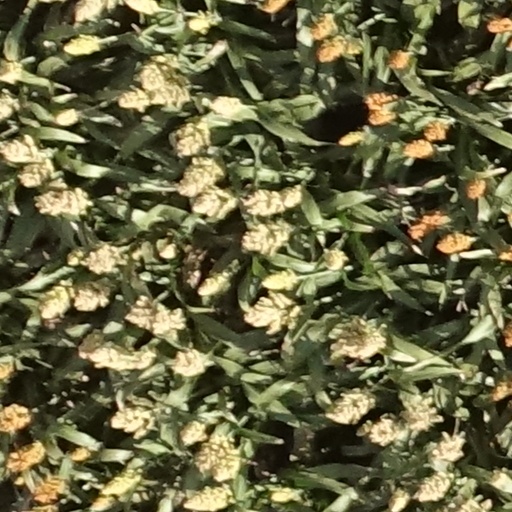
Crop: sorghum